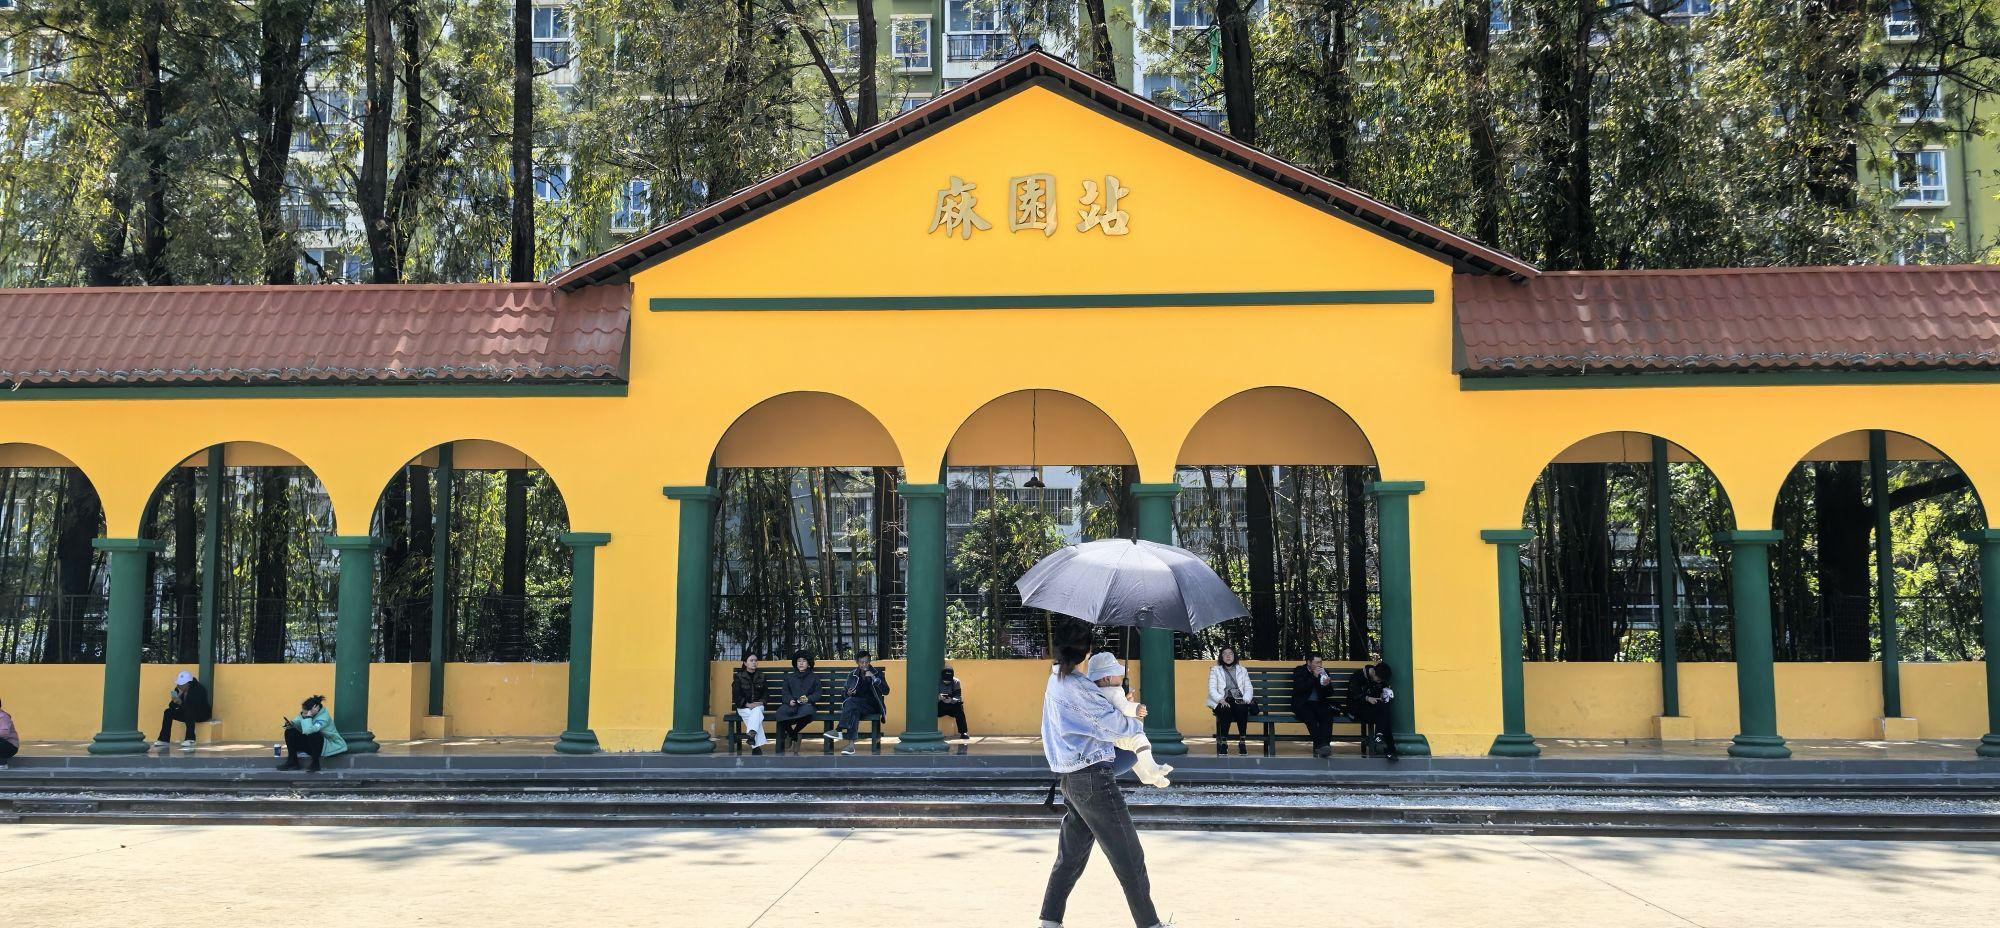
地标名称：麻园站
所在城市：昆明市·五华区